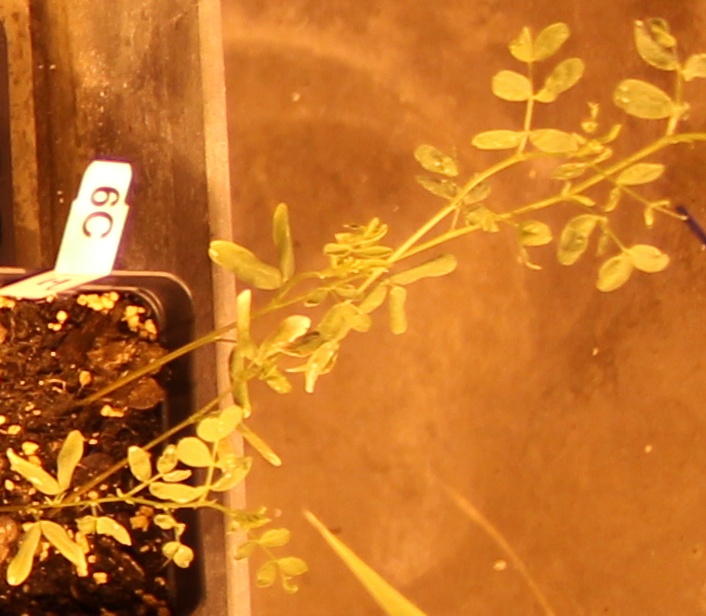
Label: Lentil